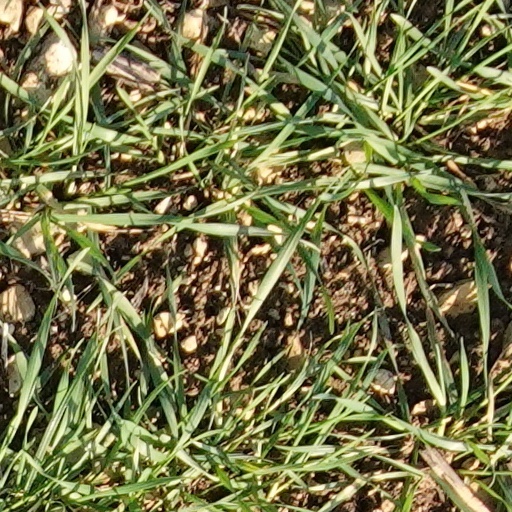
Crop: wheat